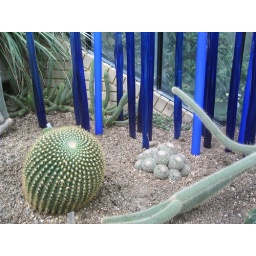
Glass sculptures in the glass houses at Kew